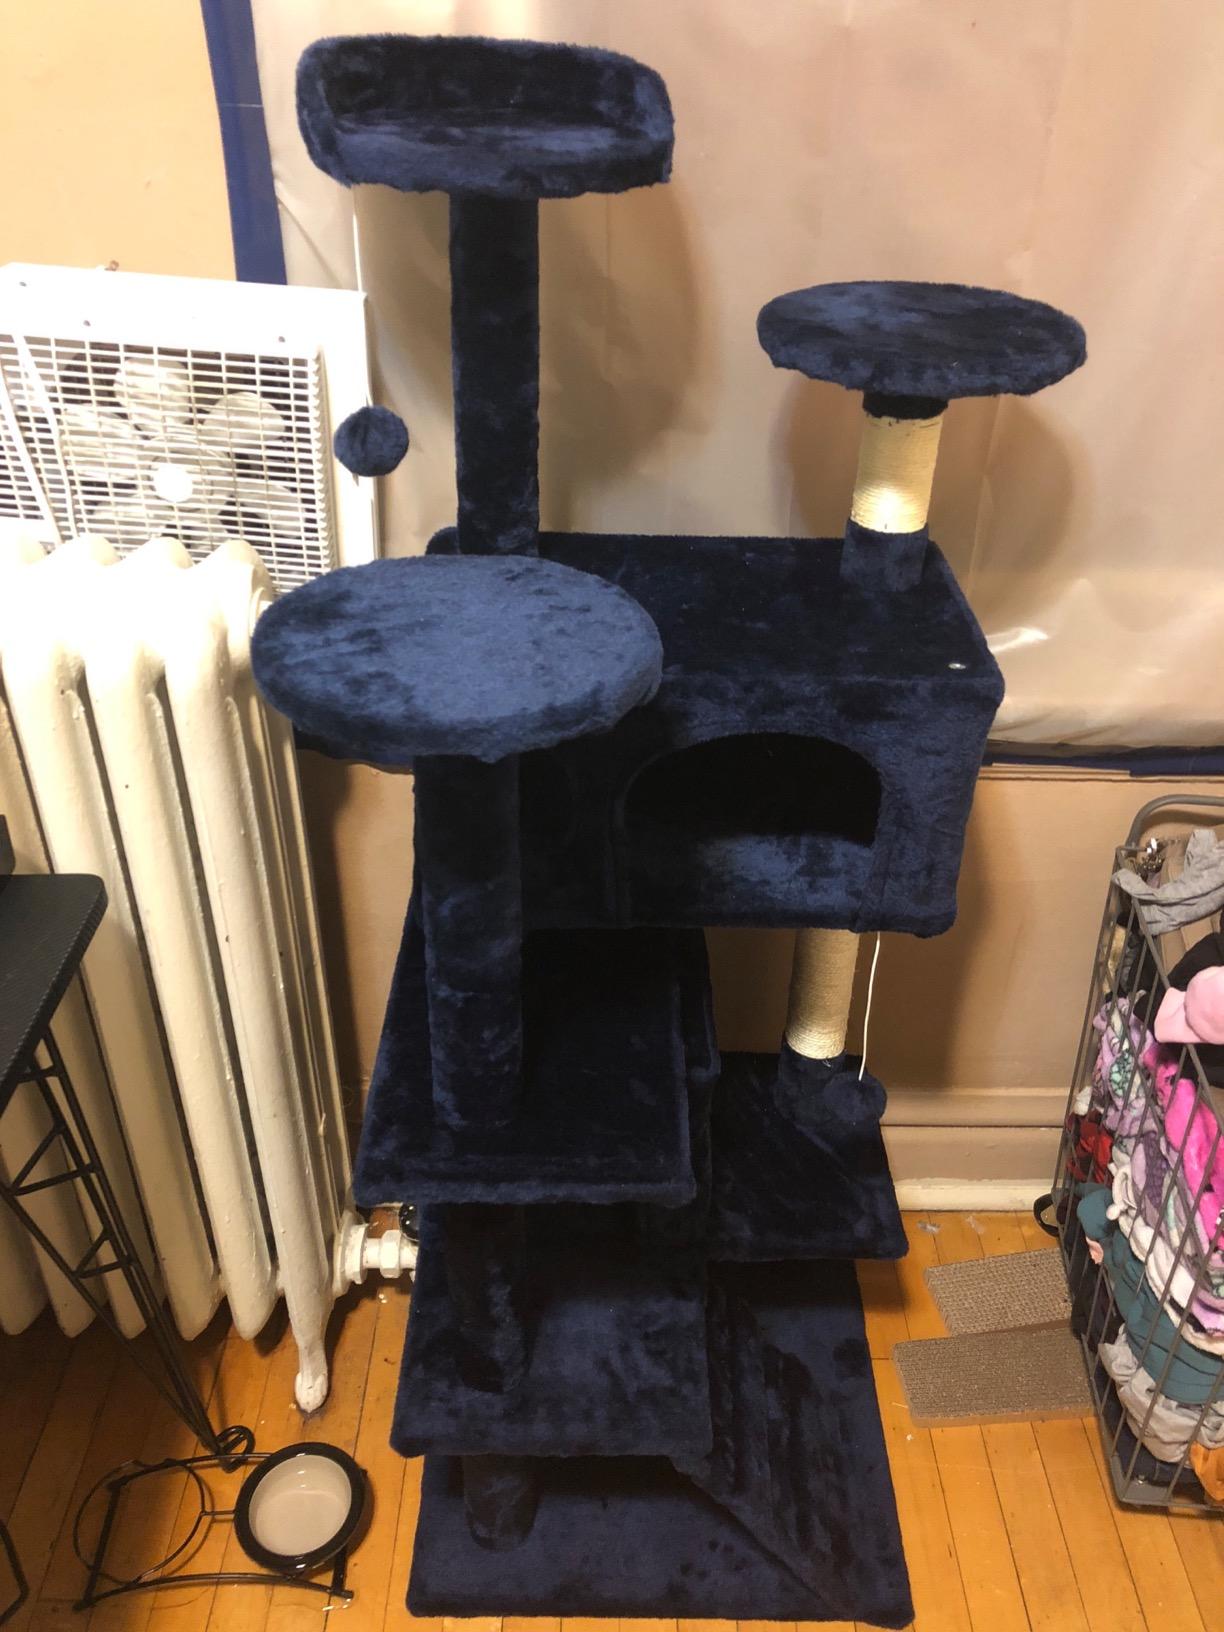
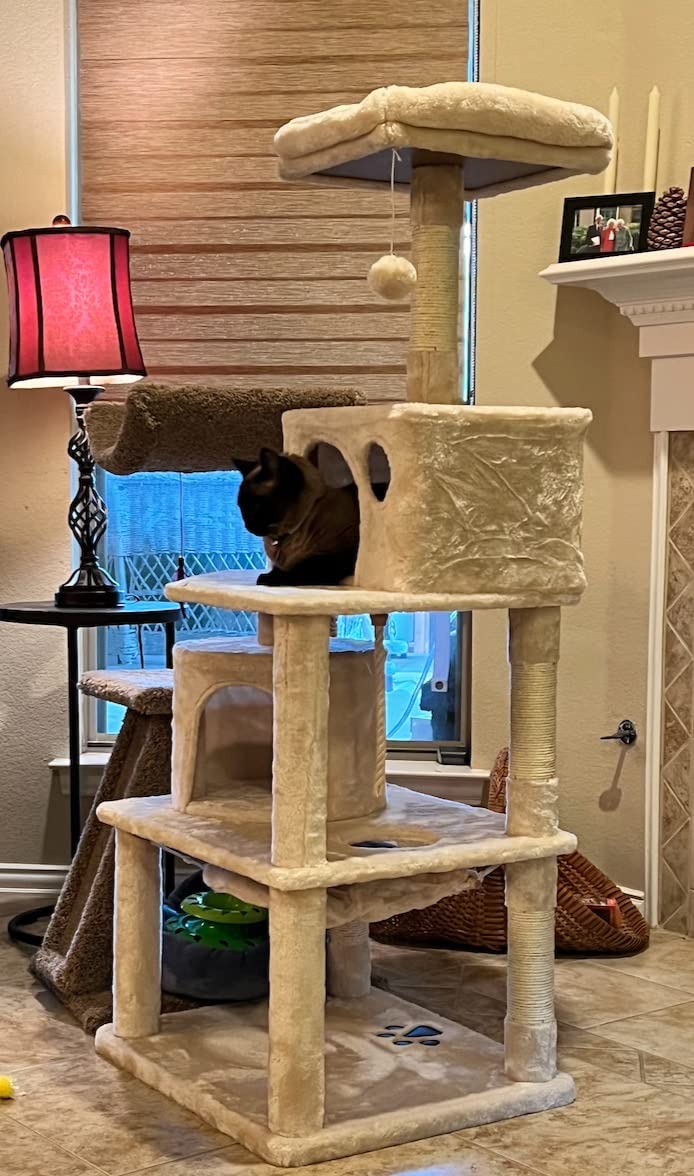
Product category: items_cat tree
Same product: no